Brit Awards 2000

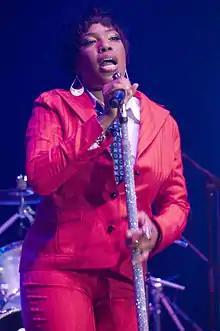
Two-time winner Macy Gray

Around the time of his departure from Take That, Robbie Williams had begun a friendship with the Gallagher brothers from Oasis at the Glastonbury Festival. However, it was short-lived and the two parties regularly traded insults in the press with Noel Gallagher referring to Williams as "the fat dancer from Take That". Having won Best British Single and Best Video for "She's the One", Williams challenged Liam Gallagher to a televised fight, saying: "So, anybody like to see me fight Liam? Would you pay to come and see it? Liam, a hundred grand of your money and a hundred grand of my money. We'll get in a ring and we'll have a fight and you can all watch it on TV, what d'you think about that?". Liam Gallagher was not in the country at the time.